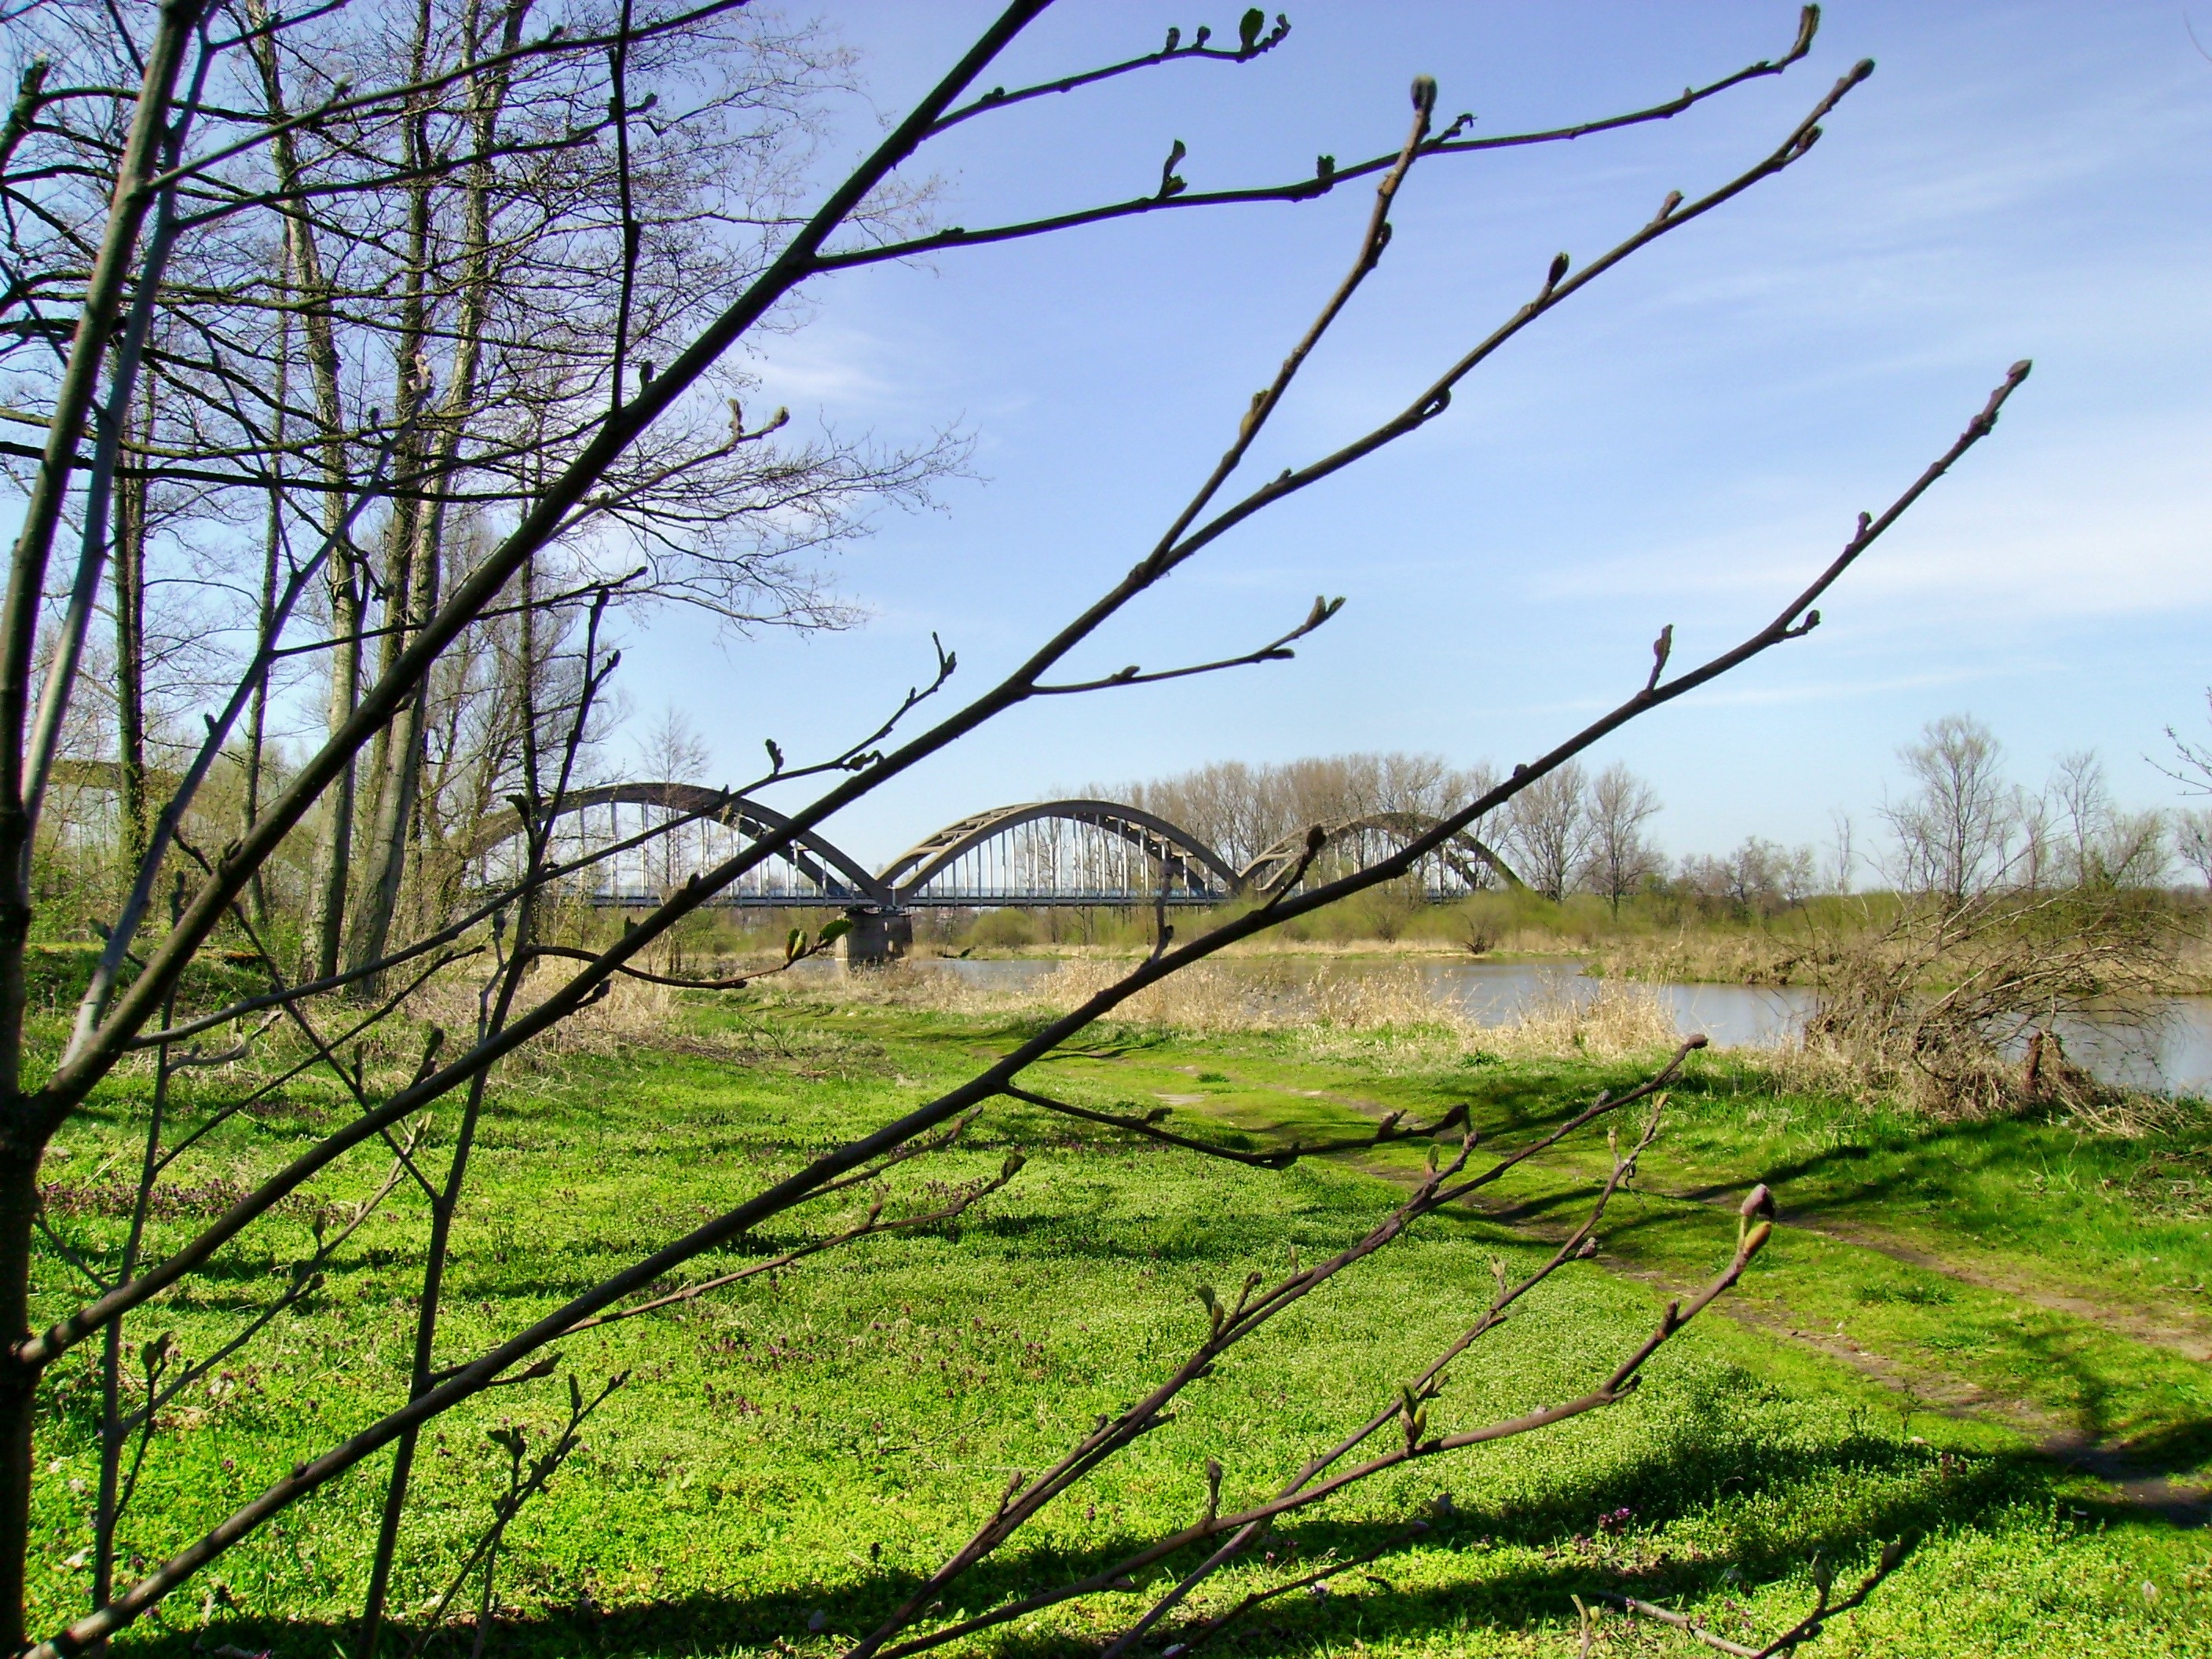
landscape, tree, water, nature, grass, branch, plant, sky, field, meadow, sunlight, leaf, flower, green, soil, agriculture, flora, wetland, vistas, habitat, ecosystem, rural area, natural environment, grass family, woody plant, bia obrzegi